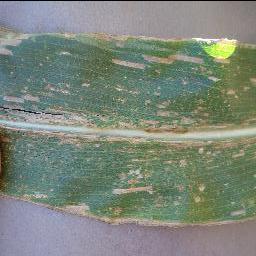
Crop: corn
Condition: (maize)_cercospora_spot_gray_spot